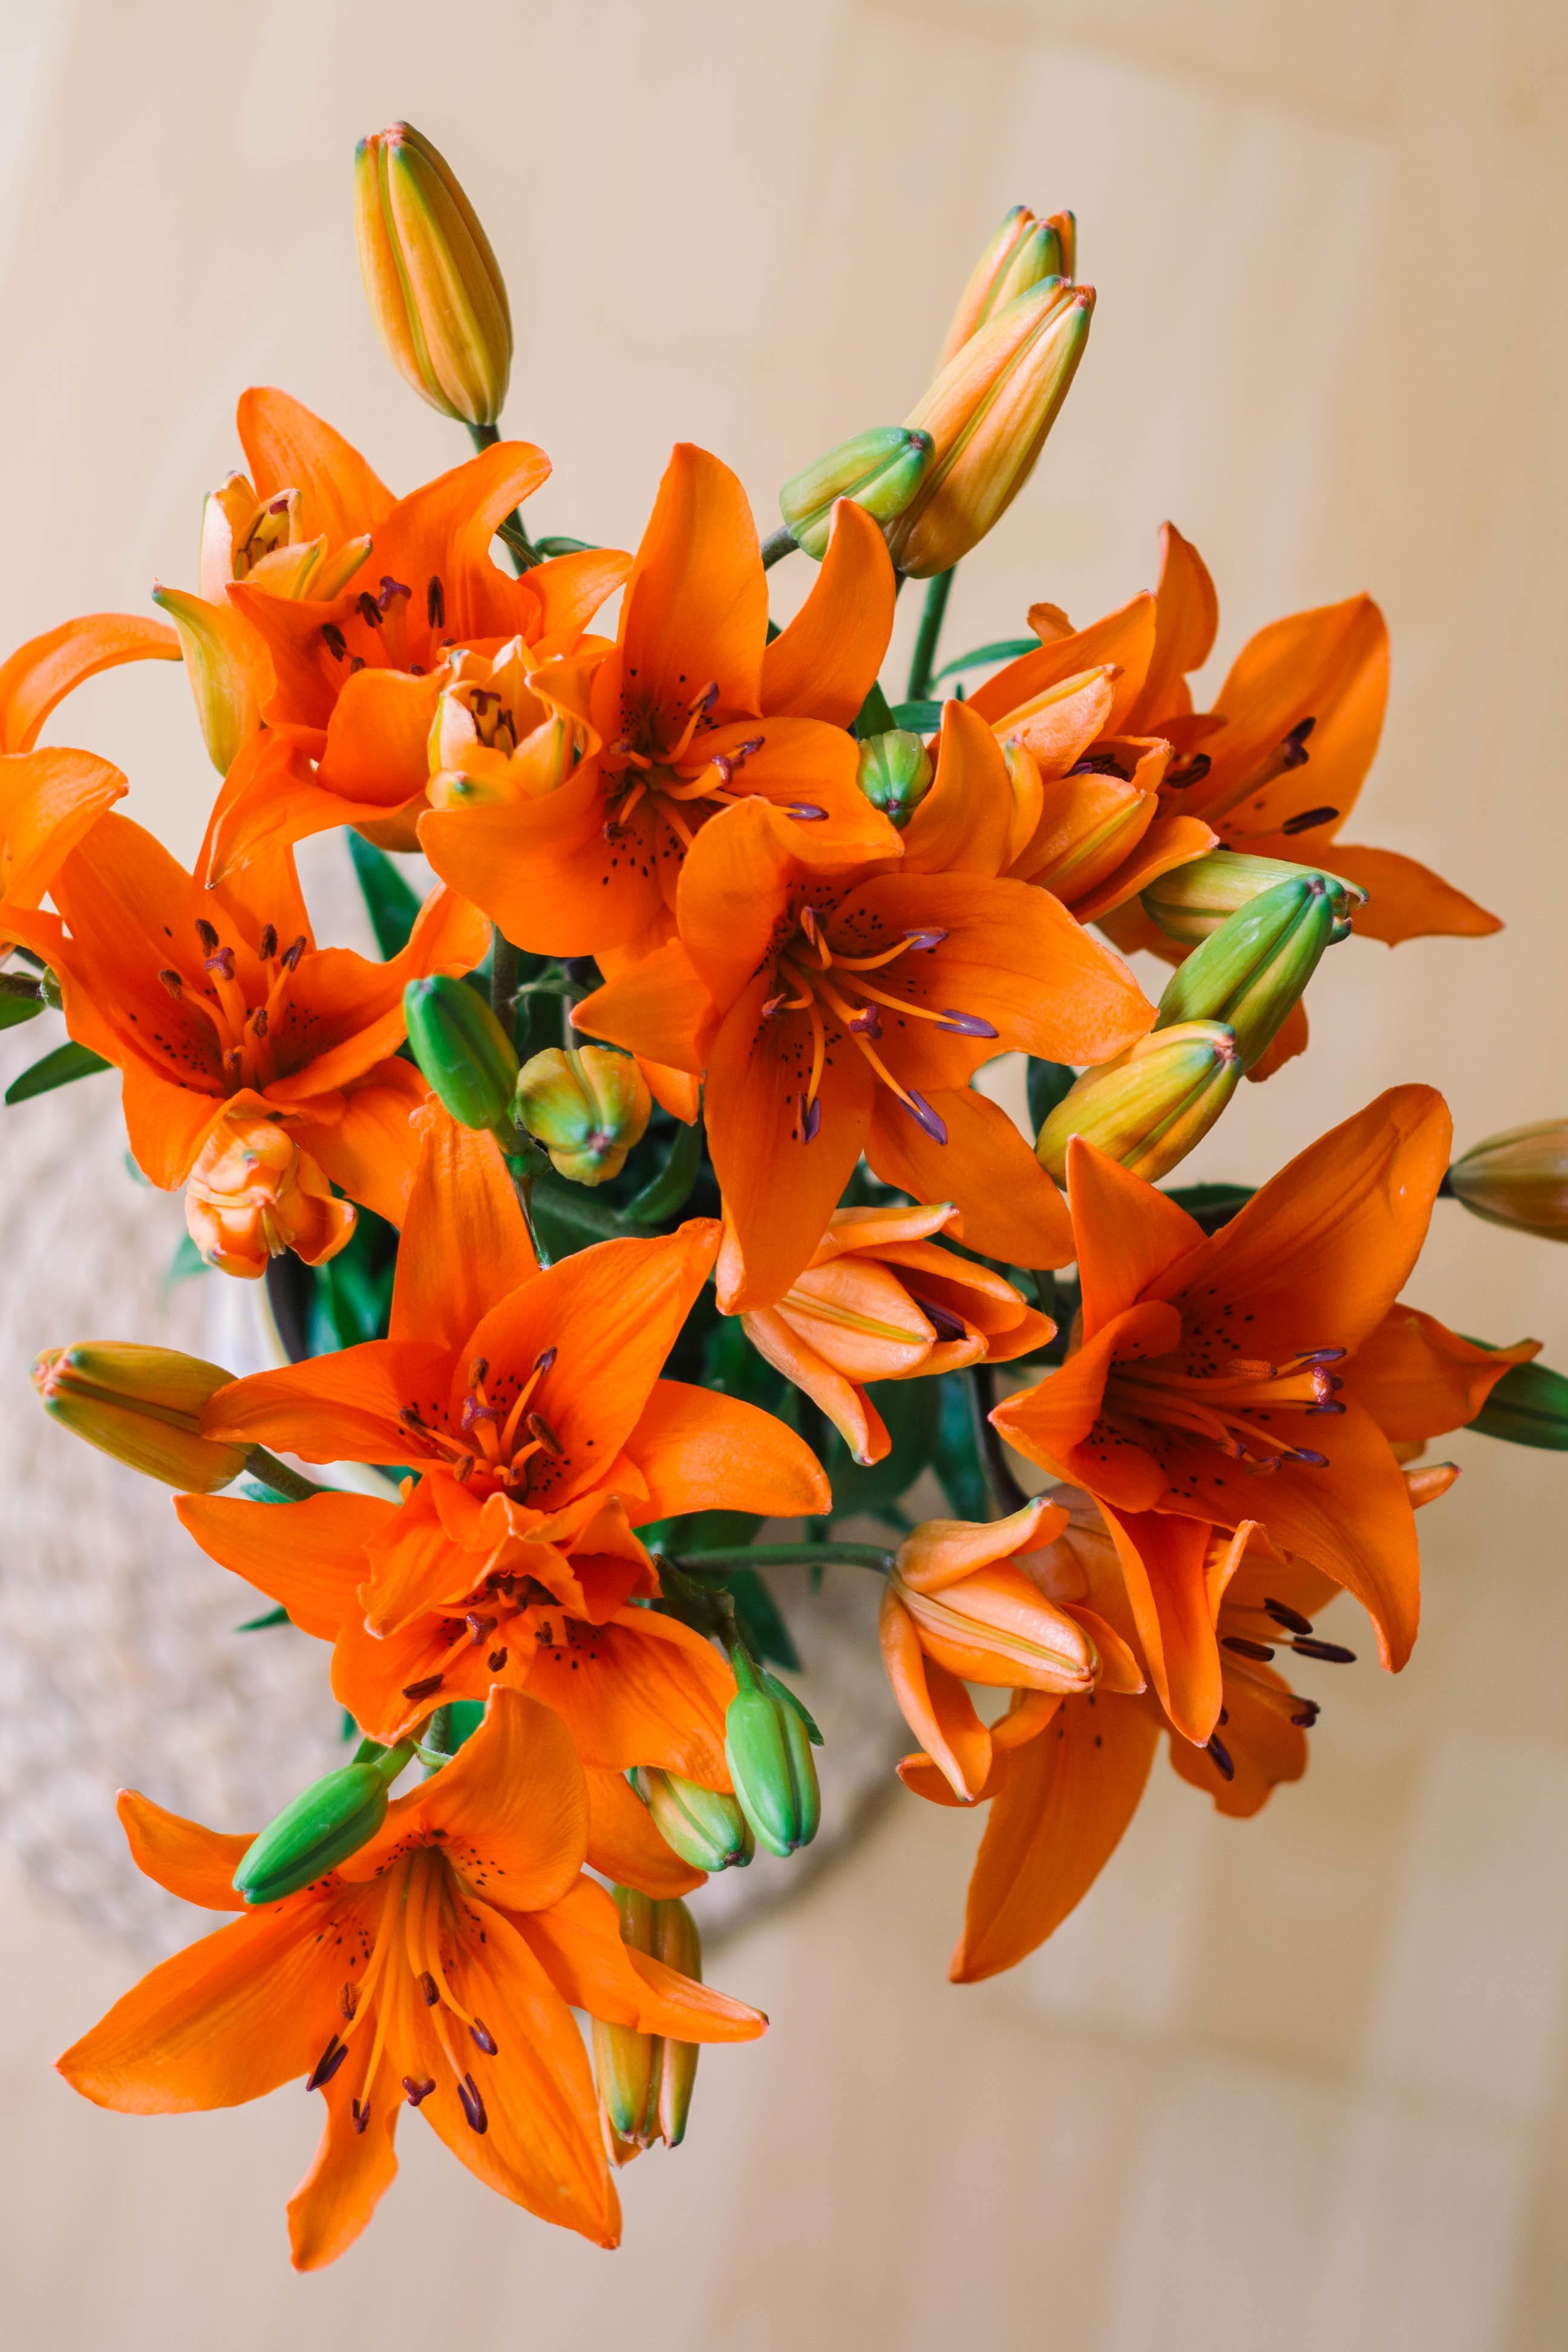
plant, leaf, flower, petal, orange, botany, yellow, flora, lily, floristry, macro photography, flowering plant, flower bouquet, cut flowers, land plant